FC Liefering

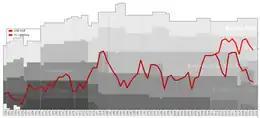
Historical chart of USK Anif and Liefering league performance

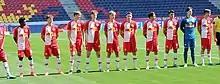
FC Liefering squad league match vs. SV Lafnitz (18 April 2022)

FC Liefering GmbH is an Austrian association football club, originally from Liefering, Salzburg. It currently plays in the Second League, the second tier of Austrian football. Since 2012, Liefering has been a reserve team for Austrian Football Bundesliga side Red Bull Salzburg.